Lugton Water

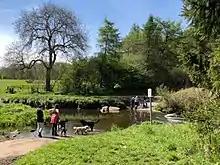
Eglinton Park ford and weir

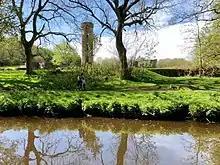
Ruins of Eglinton Castle seen across the Lugton Water

The course through Eglinton Park has been greatly through the construction of several weirs, canalisation, 'loops' infilled, small lochs removed, etc.